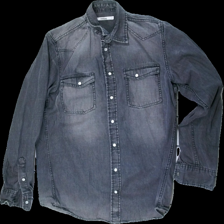
View: front
Type: Denim jacket
Category: Men
Brand: Dressman
Colors: Grey
Material: 100% cotton
Cut: V-collar
Size: M
Season: All
Trend: Denim
Damage: very sun bleached
Price range: <50
Recommended usage: Export